Smile (Doctor Who)

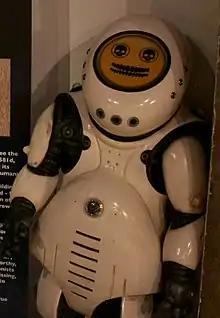
The Emojibots, on display at a Doctor Who exhibition.

The Doctor suspects they have arrived before the full colony ship is due, but remains curious as to the absence of any type of pre-colony crew preparing for their arrival. They discover the bones of these humans being used for fertiliser. The Doctor realises that if the Vardy sense they are not happy, the nanobots will consume them to their skeletons, and warns Bill to keep smiling as they escape. Resolving to destroy the Vardy before the arrival of the unsuspecting colonists, the Doctor locates the ship that brought the pre-colony crew to the planet and plans on overloading its reactor. However, Bill discovers a young boy who leads her to a large number of hibernation chambers including some humans just awaking; the Doctor realises that this "is" the colony ship.